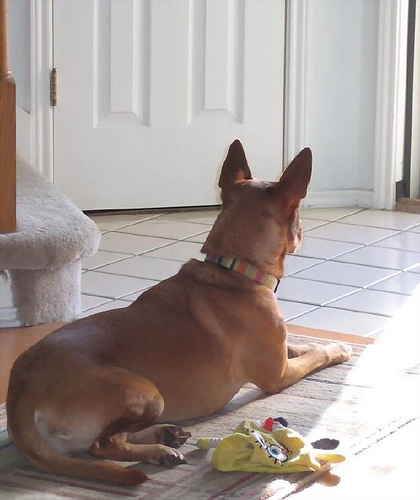
The alert dog by the Spongebob toy stares at the door.
A dog lays next to his toy and watches the door.
A brown dog looking away from the camera with his ears perked.
A dog laying on a rug and looking out of a door.
A dog is lying down on a carpet with a toy.